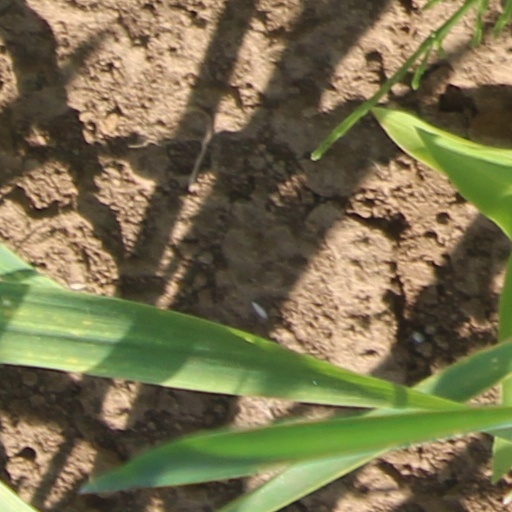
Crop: wheat